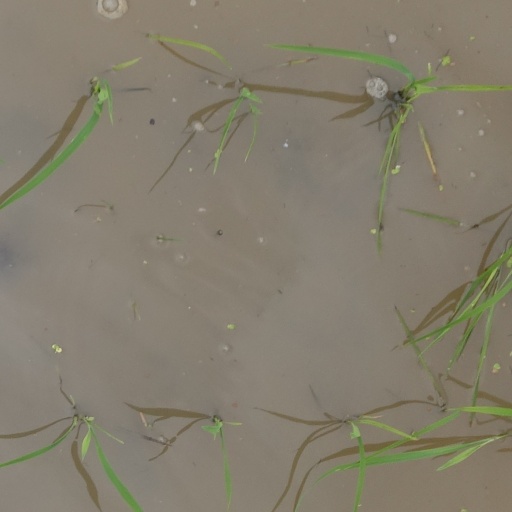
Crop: rice